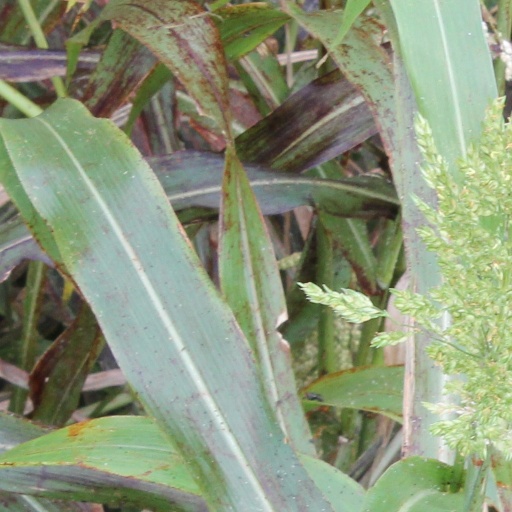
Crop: sorghum